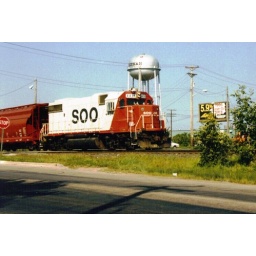
A Soo Line unit, under the watchful eye of Neenah water tower back in 1986, when the Soo Line owned the line.